Causes of the Franco-Prussian War

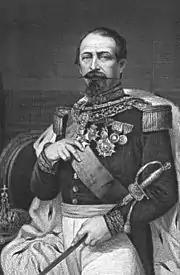
Napoleon III, Emperor of the French

Bismarck was approached soon after the end of the war by Napoleon III's ambassador to Prussia, Vincent Benedetti. Benedetti brought with him a secret proposal by Napoleon III that France would approve of Bismarck's acquisition of the northern German states if Prussia remained neutral while France annexed Belgium and Luxembourg. France had earlier guaranteed the independence of Belgium in the Treaty of London in 1839 as an ""independent and perpetually neutral state"", making the proposal a tacit agreement to break their promise. Bismarck was very surprised since he had already gained a powerful position in Europe by the armistice, and called Napoleon III's request among others later ""like 'an innkeeper's bill' or a waiter asking for 'a tip'."" He asked Benedetti to provide the proposal in writing, and the ambassador obliged his request. This document was to be important to Bismarck later on, to great effect.